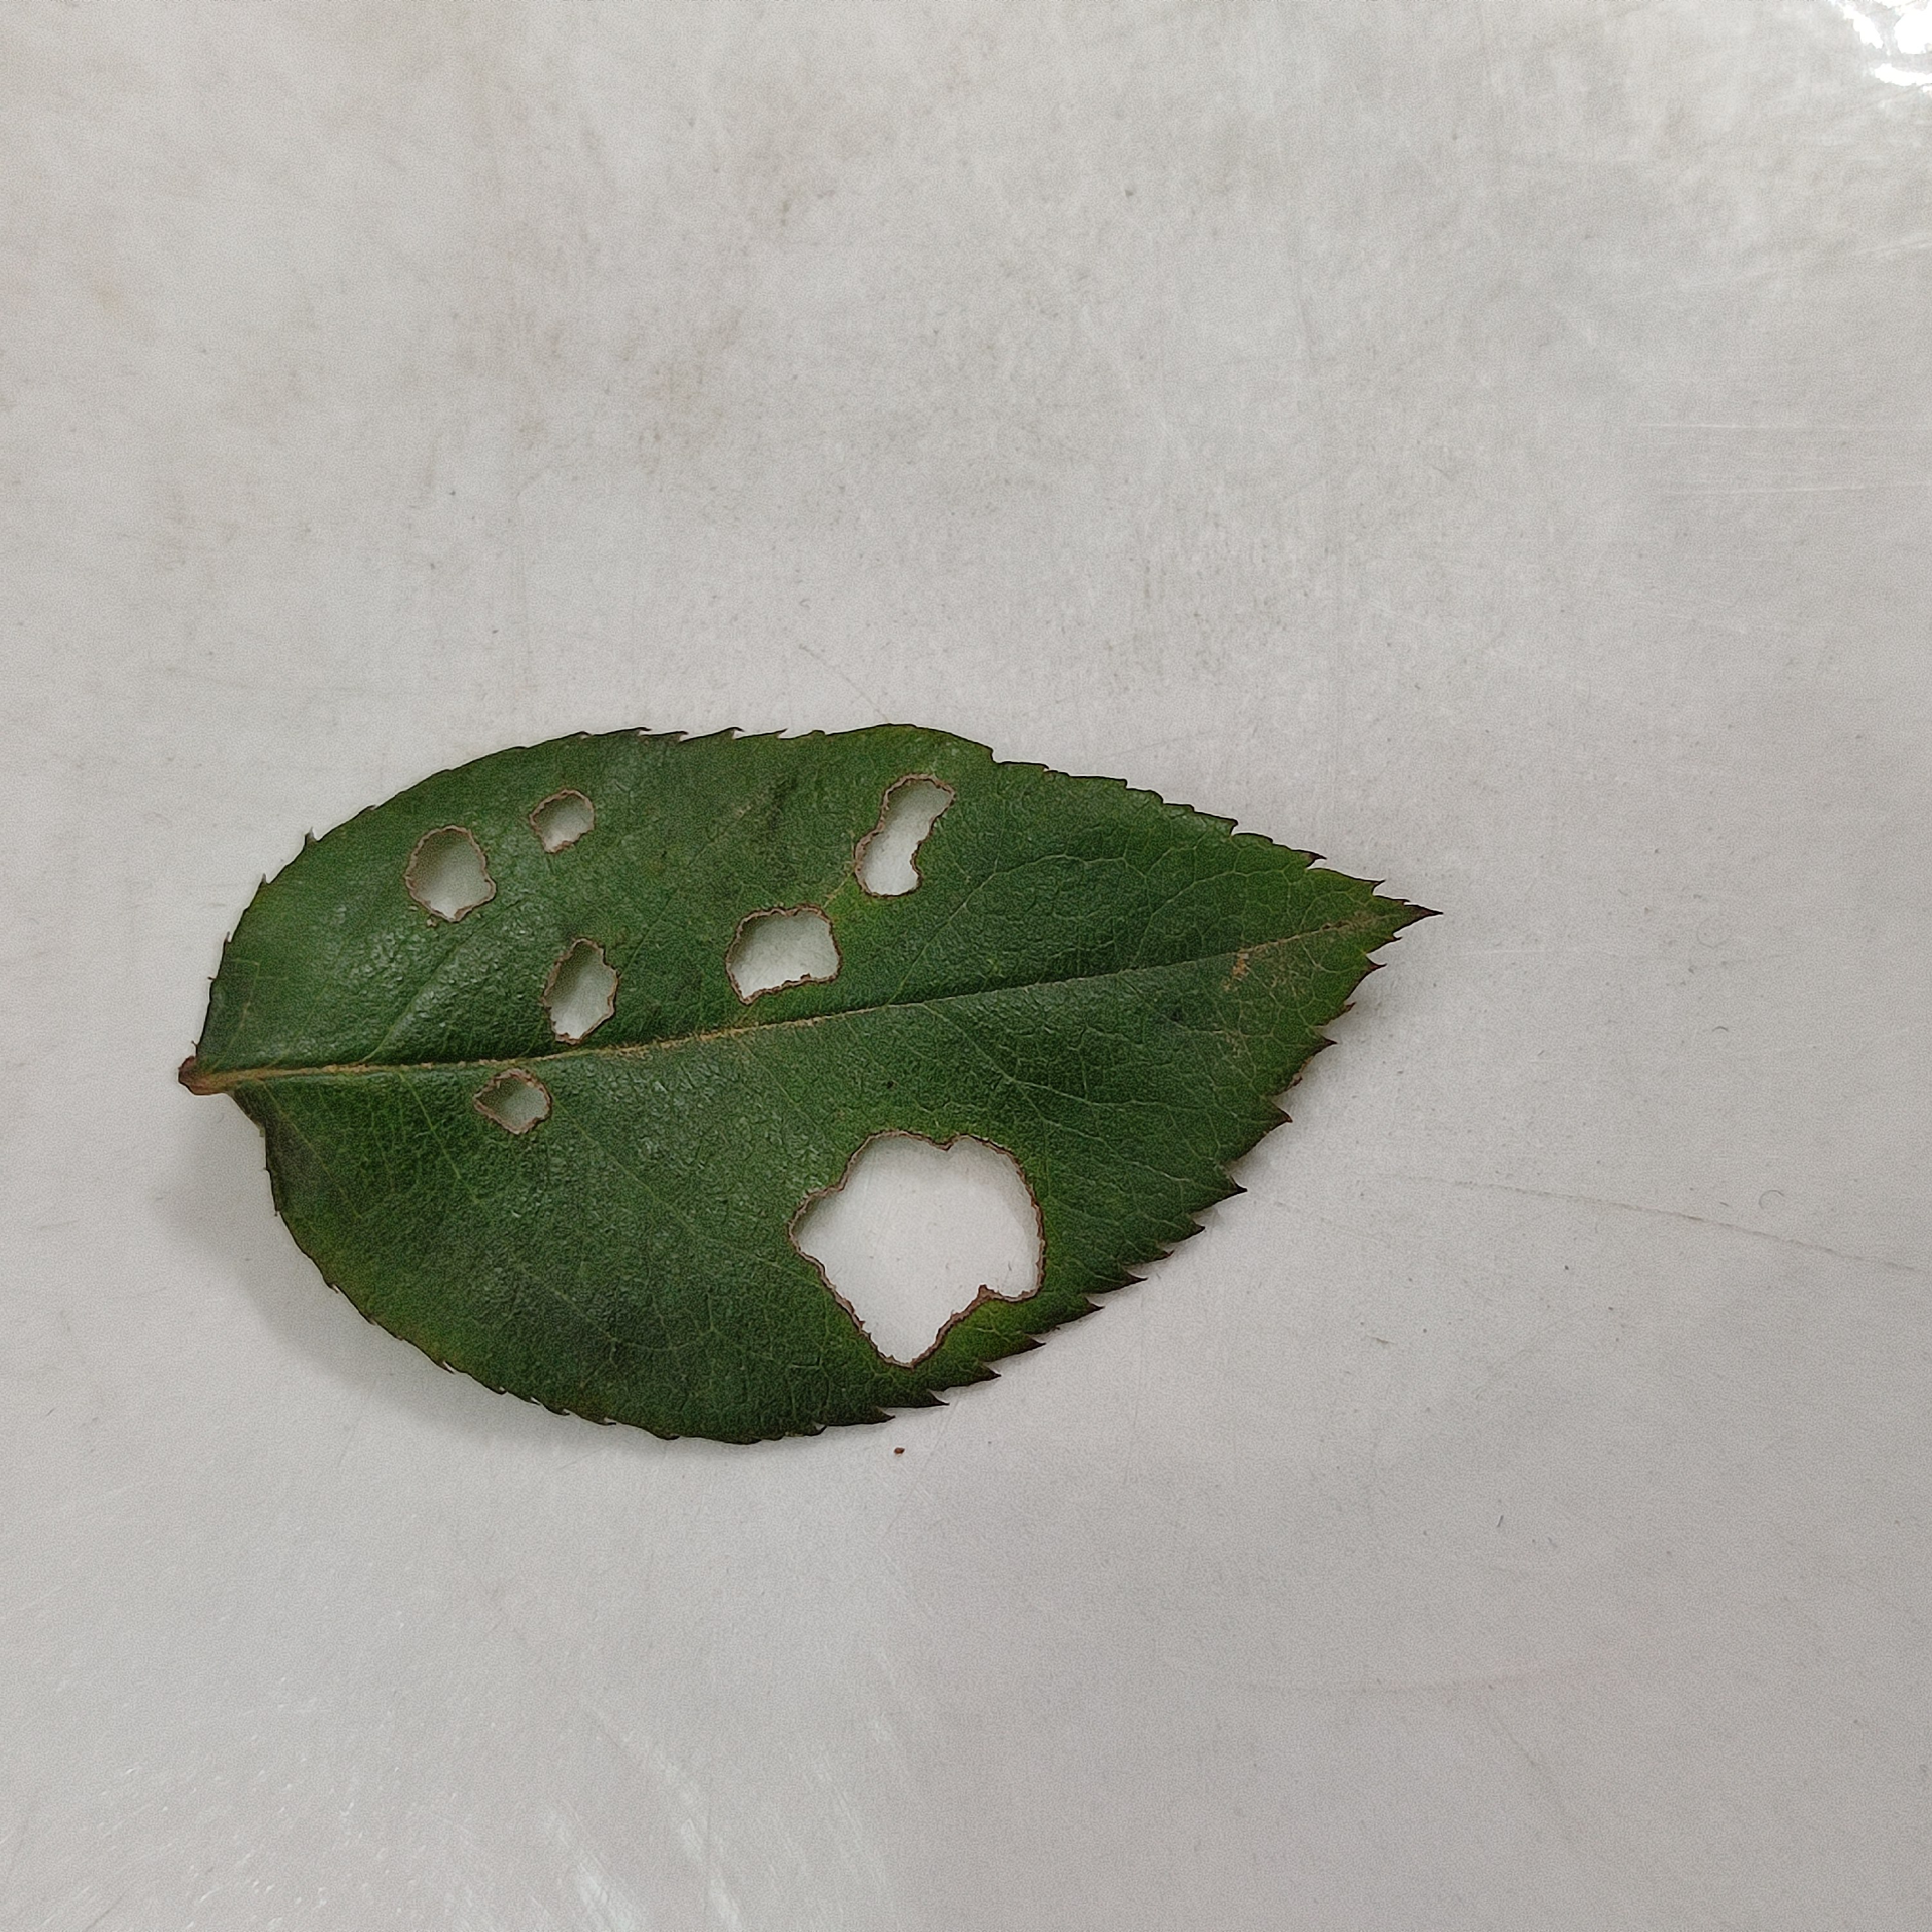
Label: Insect Hole